Muzak

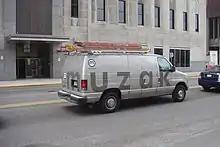
A Muzak van in Indianapolis, Indiana

Muzak is an American brand of background music played in retail stores and other public establishments owned by Mood Media.